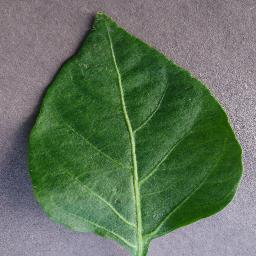
Label: Pepper,_bell___healthy